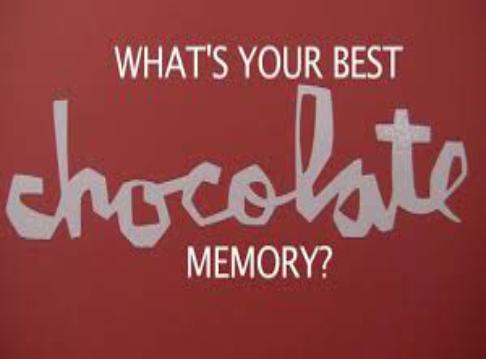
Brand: Chocolate Skateboards
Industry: Sports